Nora Stanton Barney

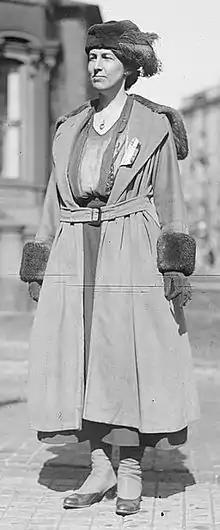
Barney in 1921

Nora Stanton Barney ( Blatch; 30 September 1883 – 18 January 1971) was an English-born American civil engineer, and suffragist. Barney was among the first women to graduate with an engineering degree in the United States. Given an ultimatum to either stay a wife or practice engineering she chose engineering. She was the granddaughter of Elizabeth Cady Stanton.